Hyundai Intrado

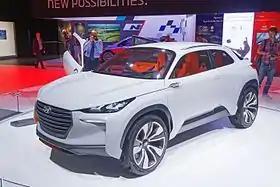
Hyundai Intrado at the 2014 Mondil de Paris

The Hyundai Intrado is a mini SUV concept car made by Korean company Hyundai. It is powered by a hydrogen fuel cell powertrain with a 36-kWH lithium-ion battery. It has a range of about on a single fill up.